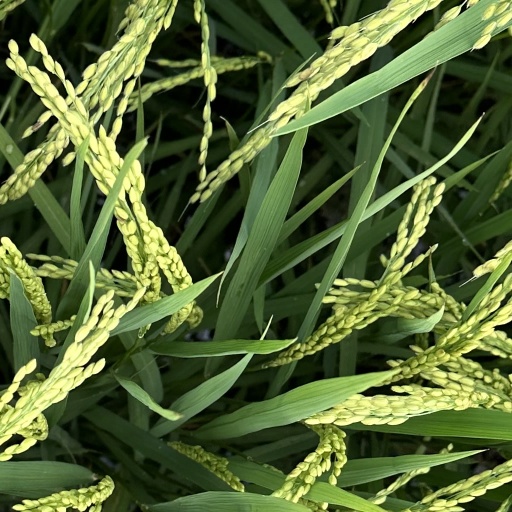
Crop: rice